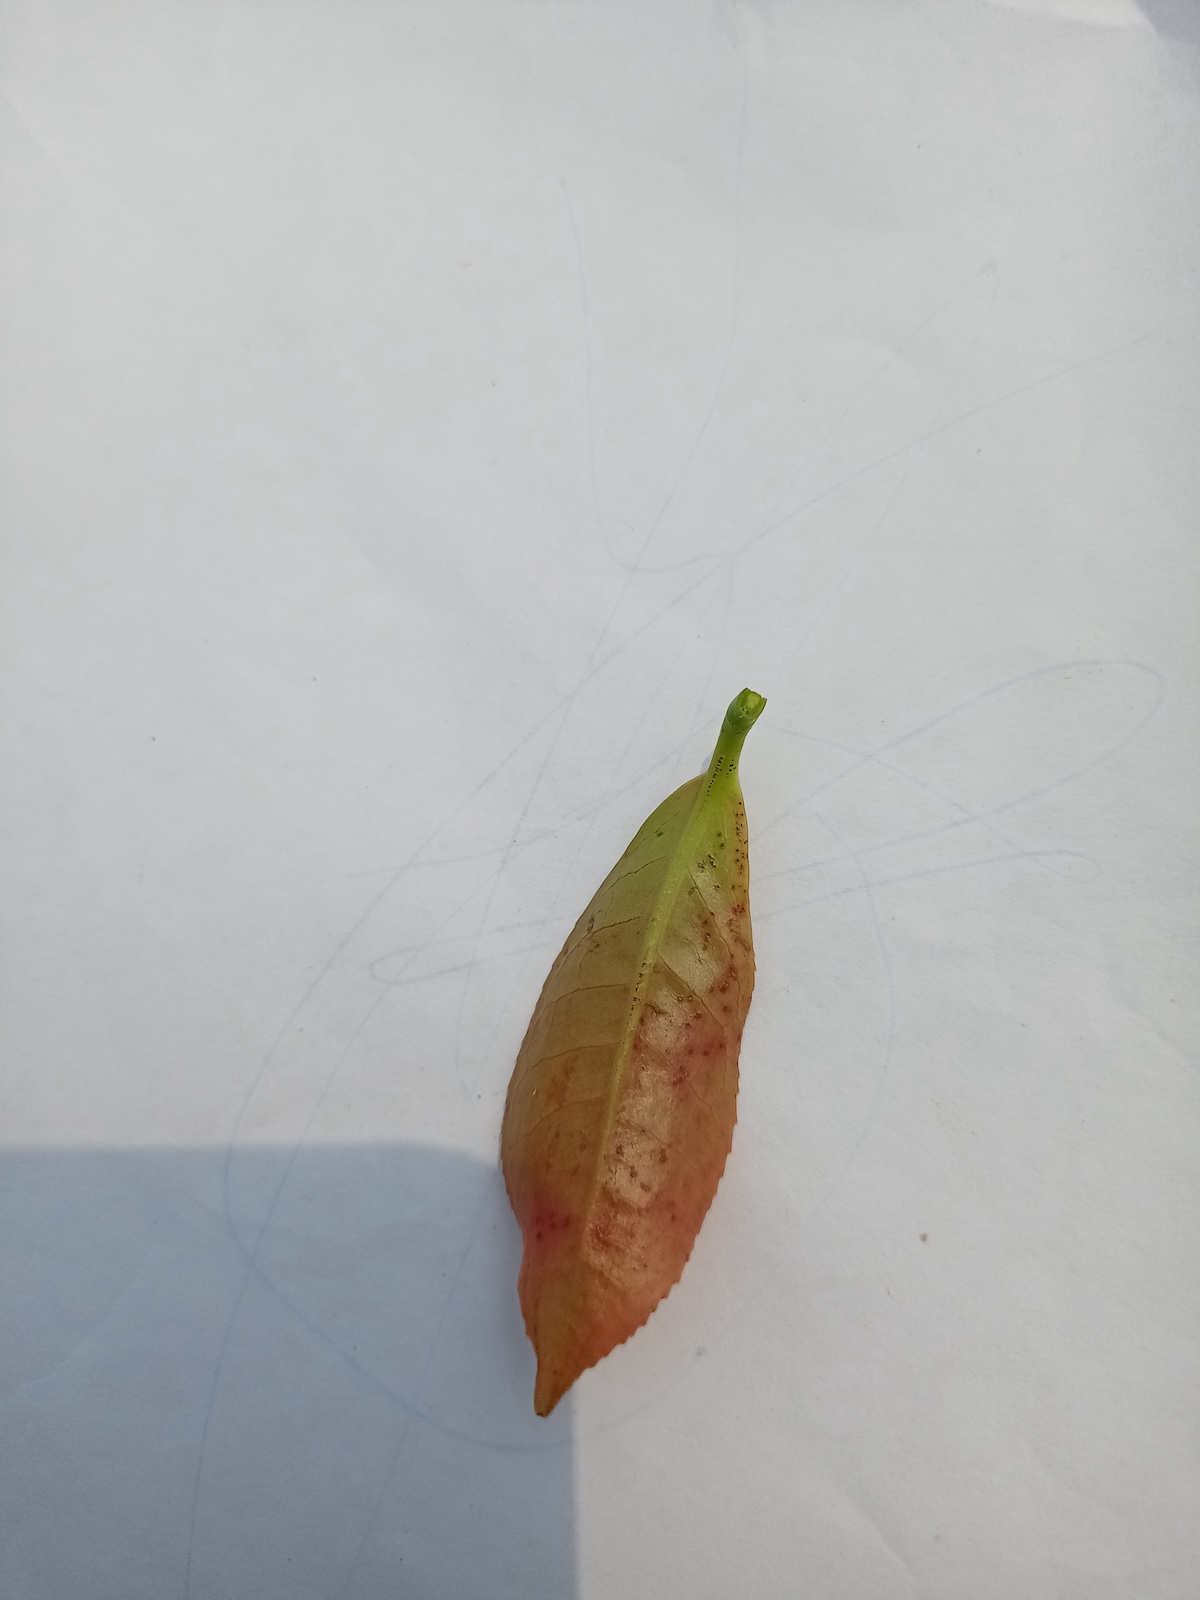
Label: Red spider